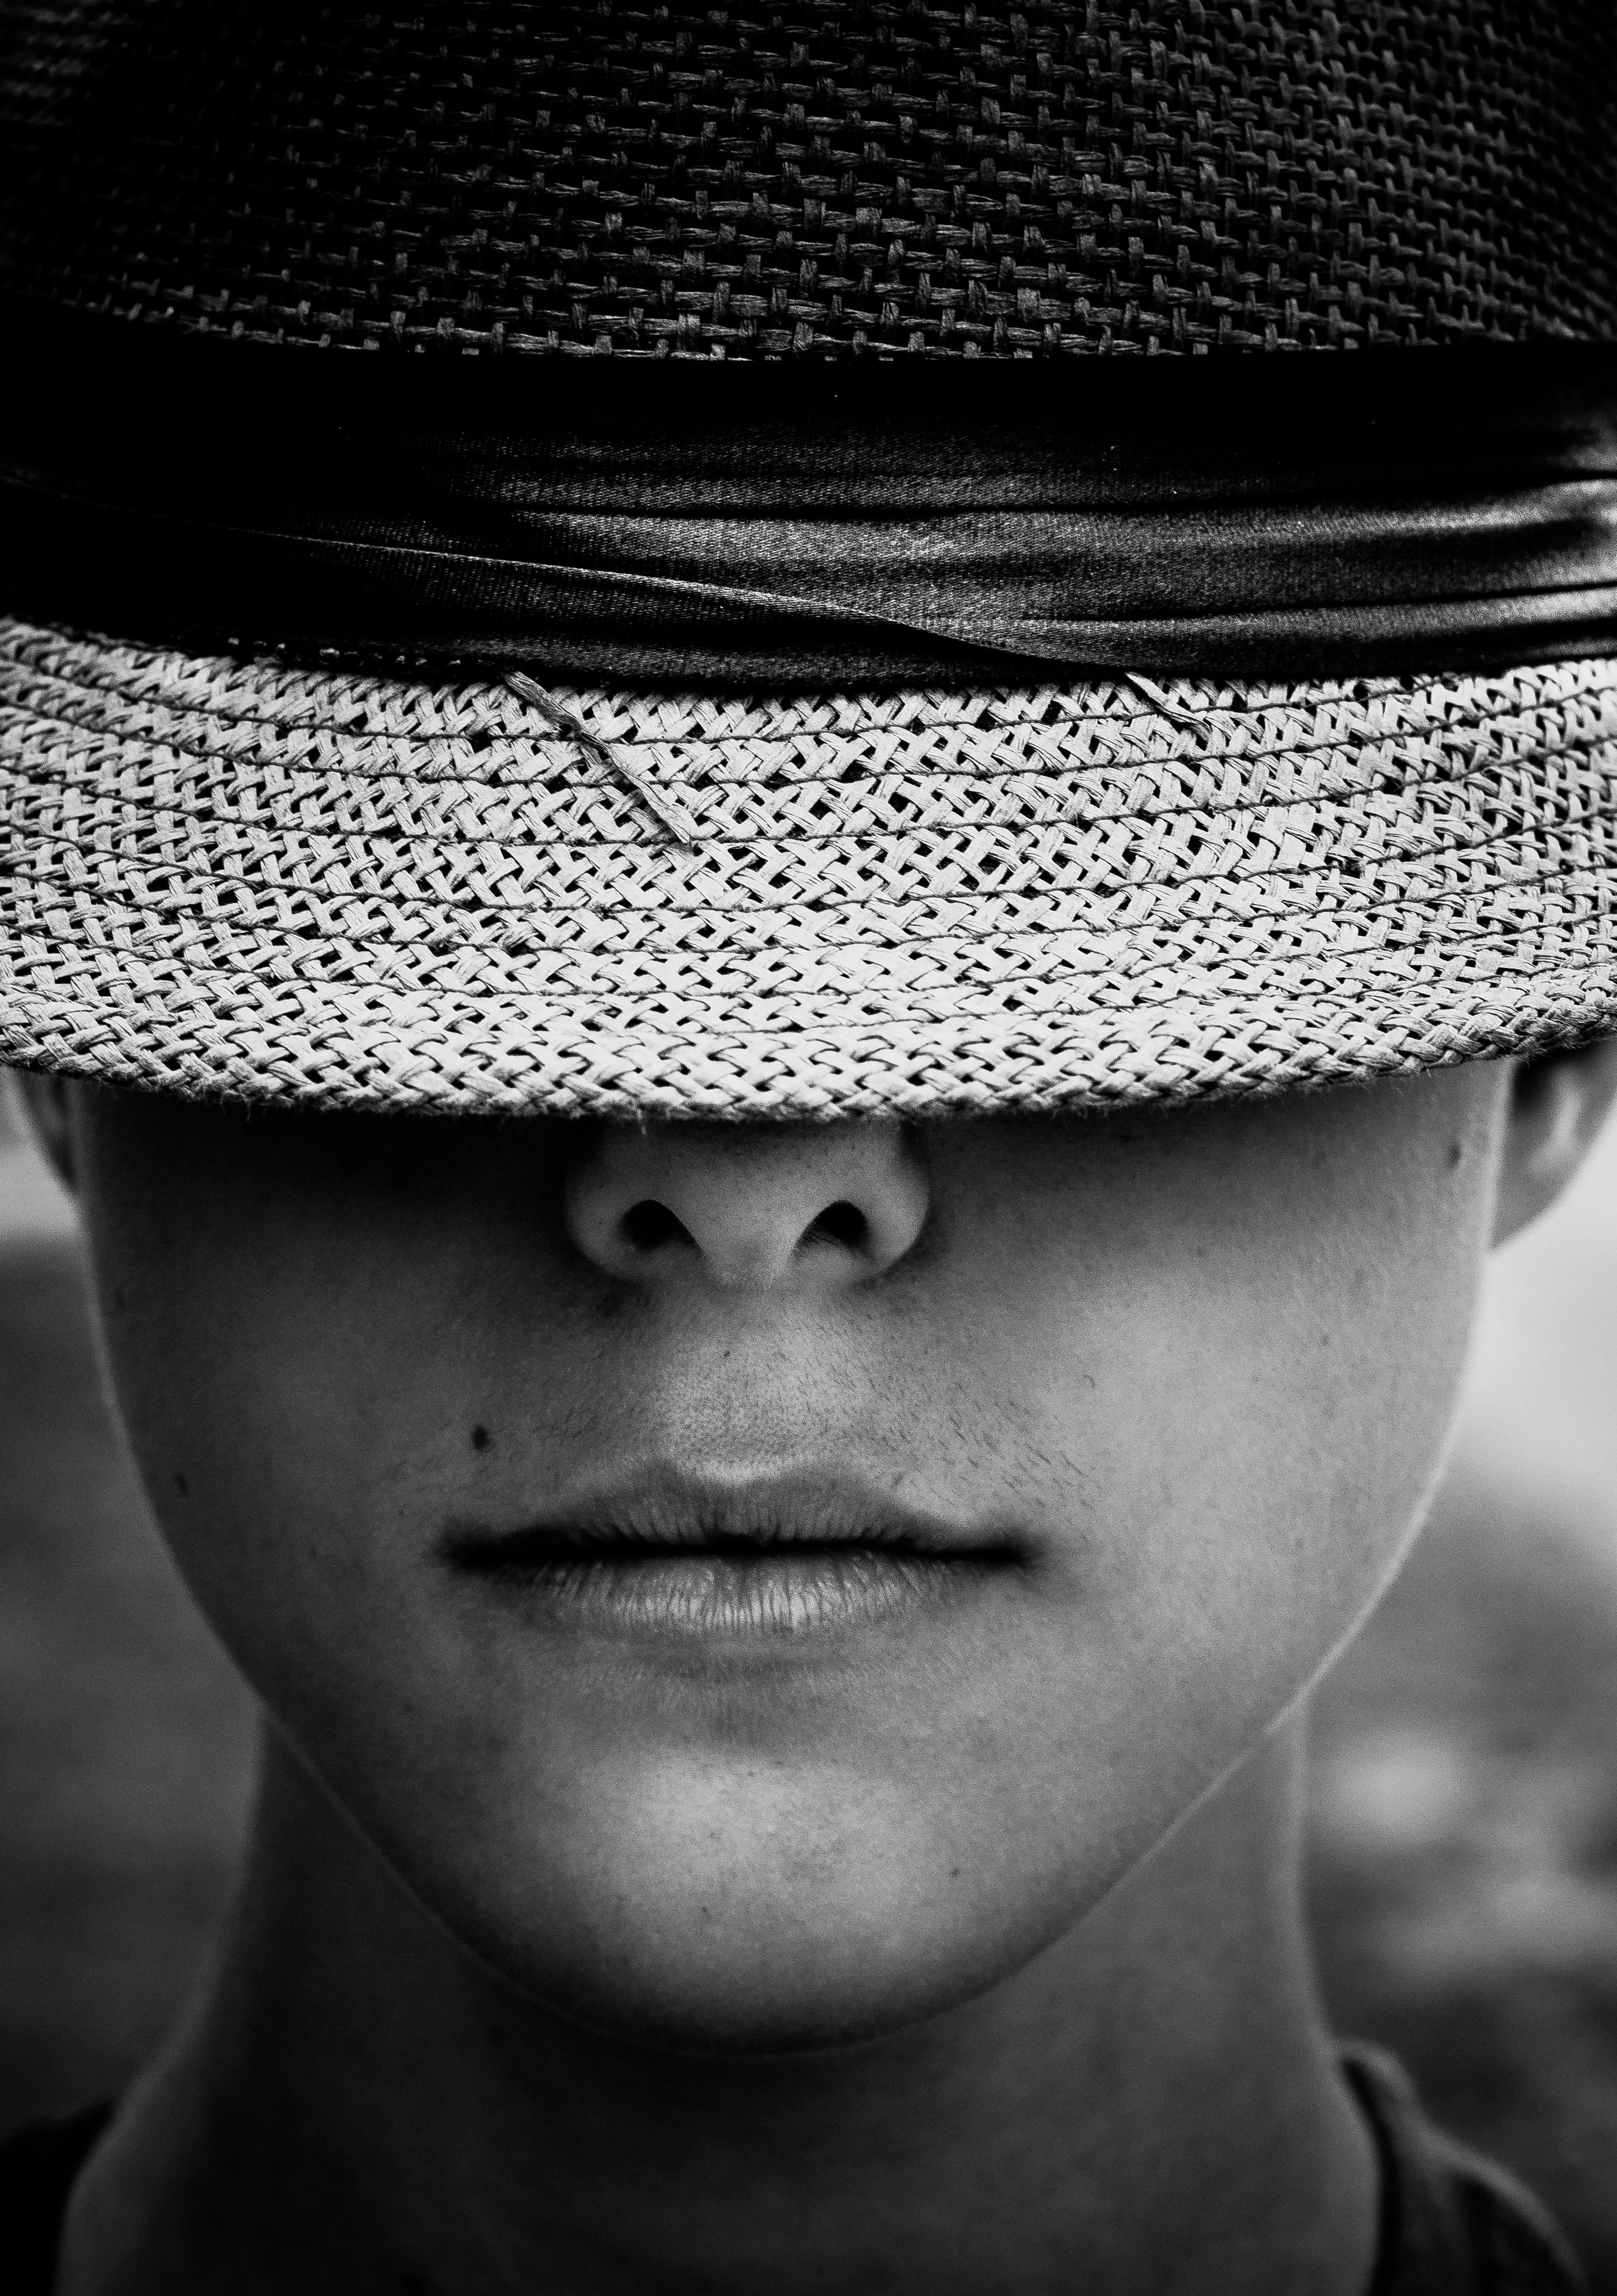
person, black and white, white, photography, portrait, model, child, clothing, black, monochrome, close up, face, eye, glasses, cap, head, photograph, skin, beauty, monochrome photography, portrait photography